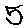
Label: 5